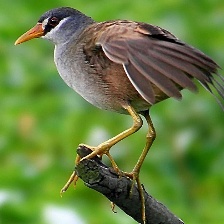
Species: WHITE BROWED CRAKE
Scientific name: AMAURORNIS CINEREA